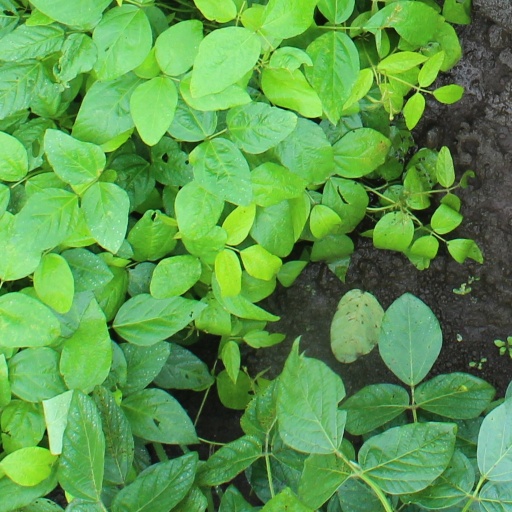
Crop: soybean